List of international cricket centuries by Viv Richards

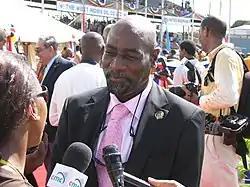
A black-skinned man with a bald head and black goatee beard. He is wearing a light blue shirt with the top buttons undone, showing a white top underneath.

Vivian Richards is a former international cricketer and captain of the West Indies cricket team. He has scored centuries (100 runs or more) in both Test and One Day International (ODI) matches. In 2000, he was knighted for his services to cricket, and during the same year named as one of five Wisden Cricketers of the Century. He is generally considered one of the greatest batsmen of all time, and in 2002 he was honoured by "Wisden", who named him as the greatest ODI batsman of all time, and the third greatest Test batsman. After four years, he received the Most Exalted Order of National Hero award in his native Antigua.